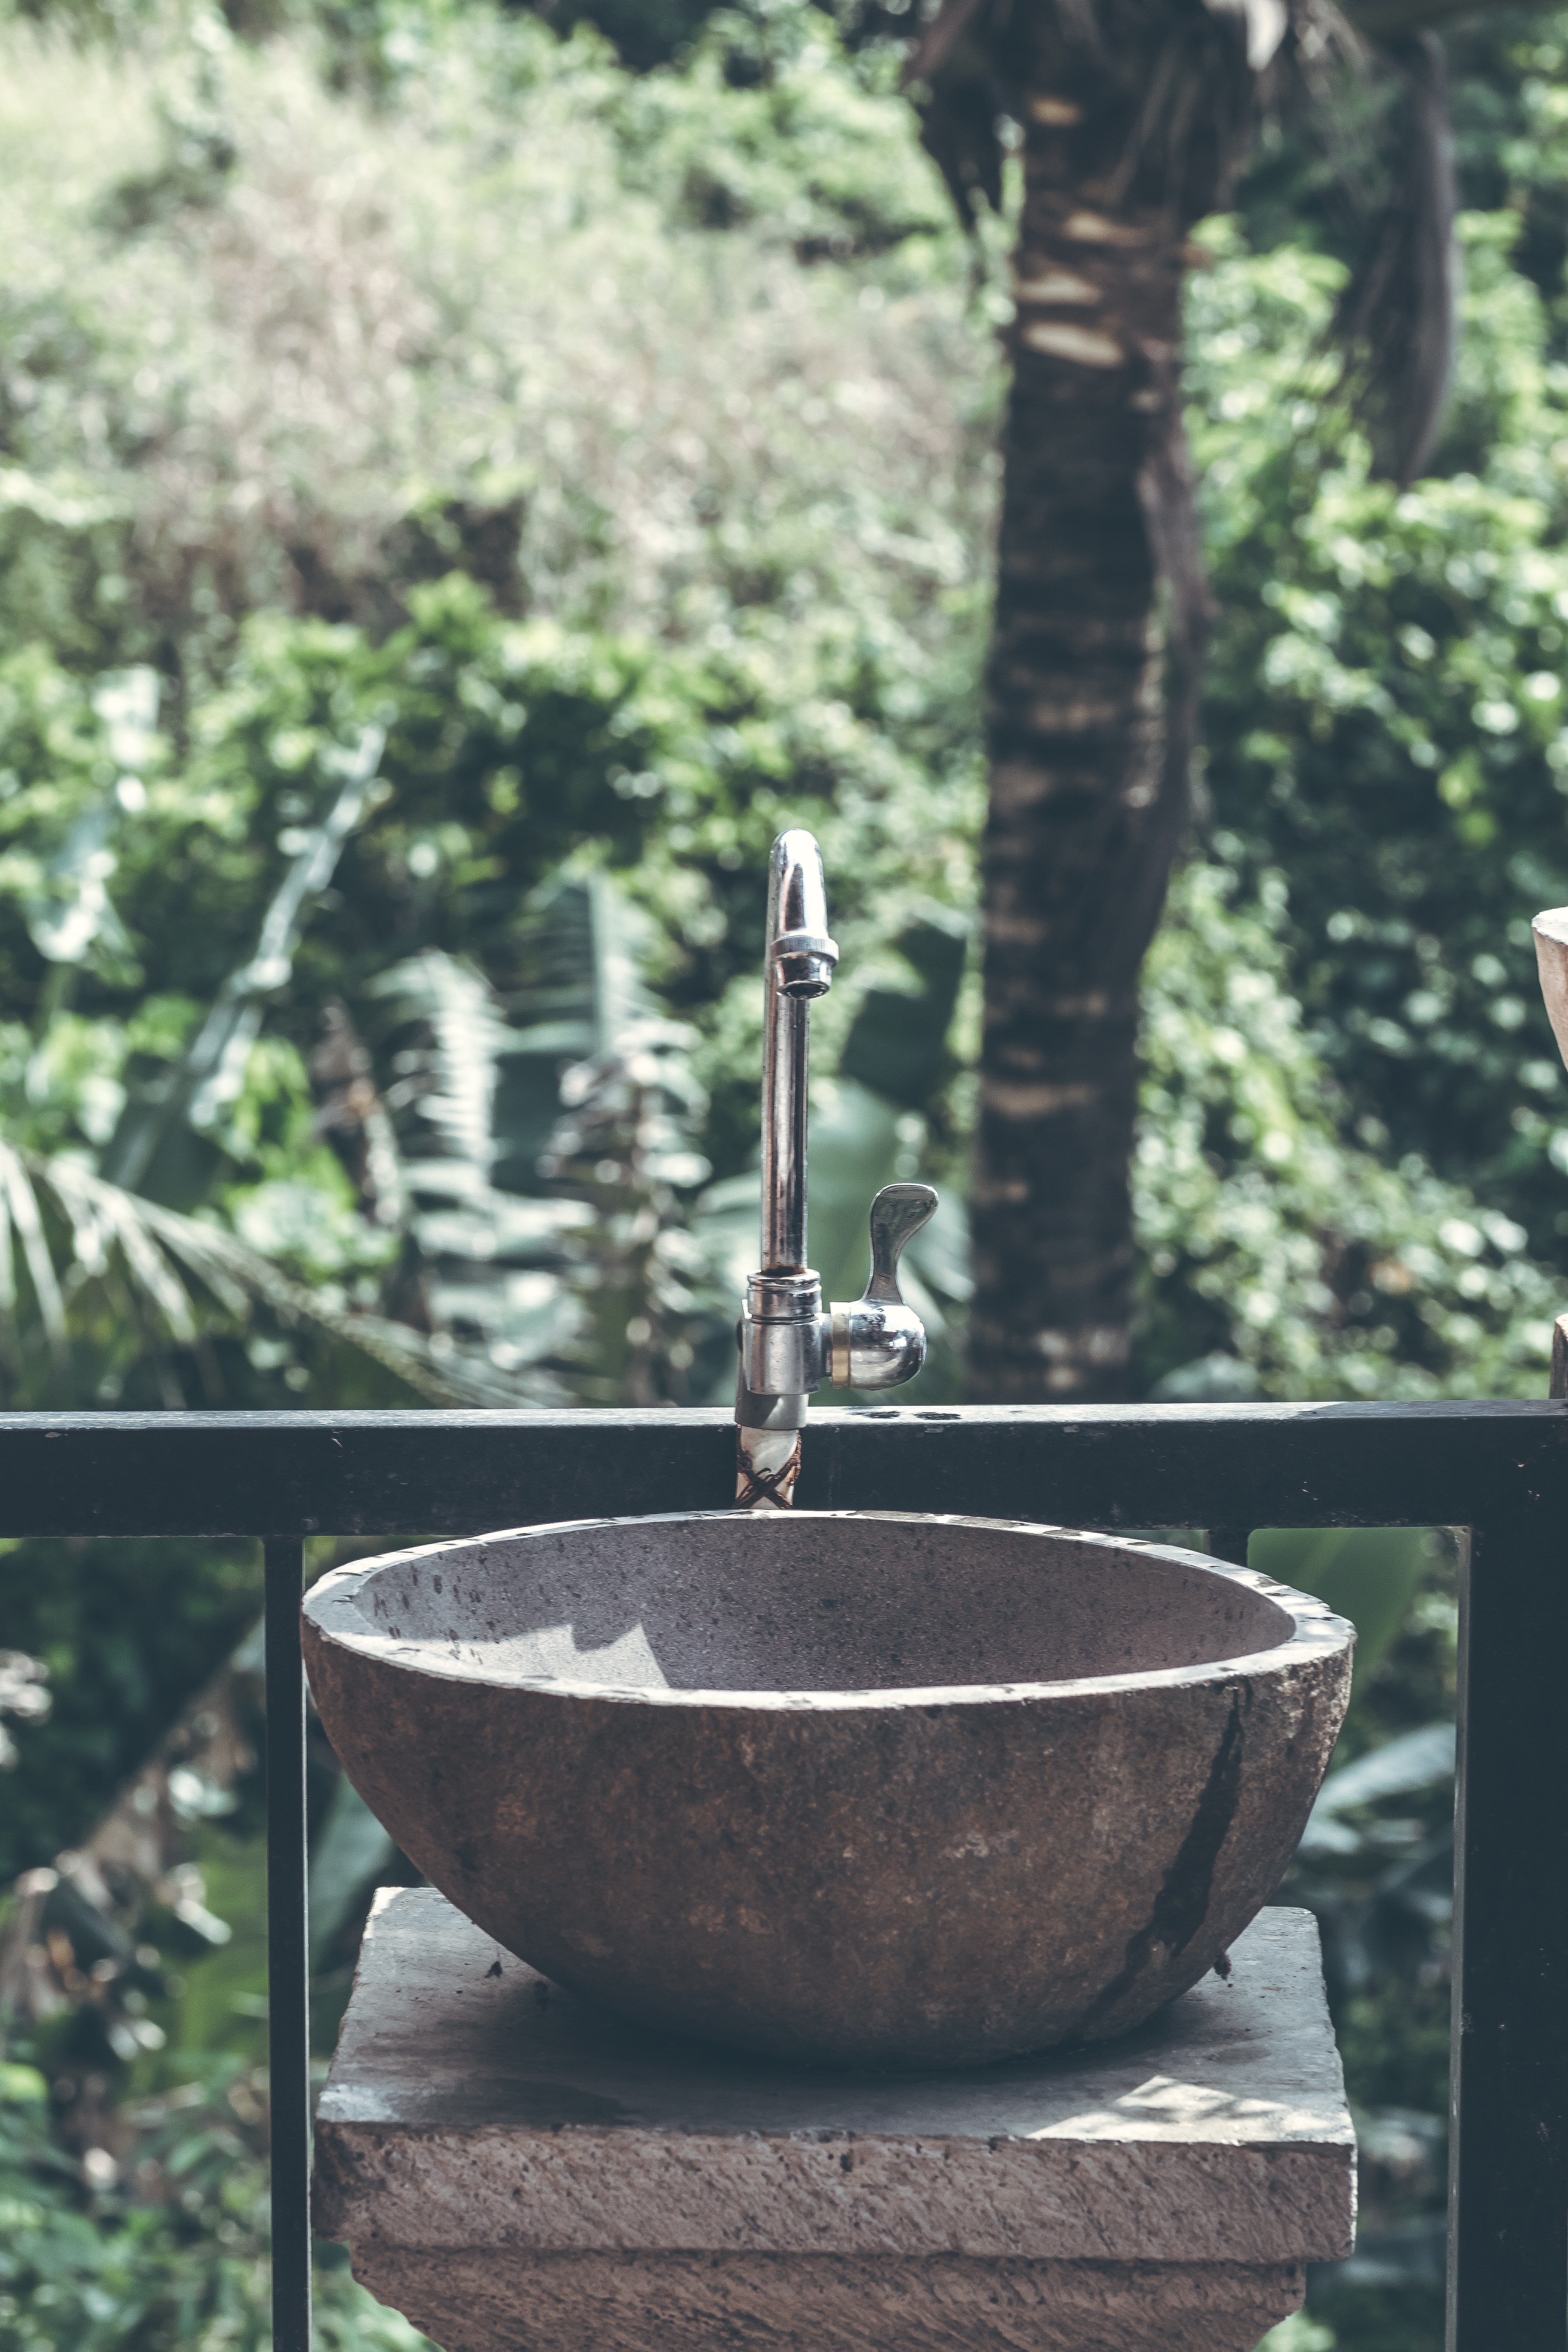
water, plant, bird bath, cookware and bakeware, tree, water feature, grass